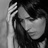
Emotion: sad